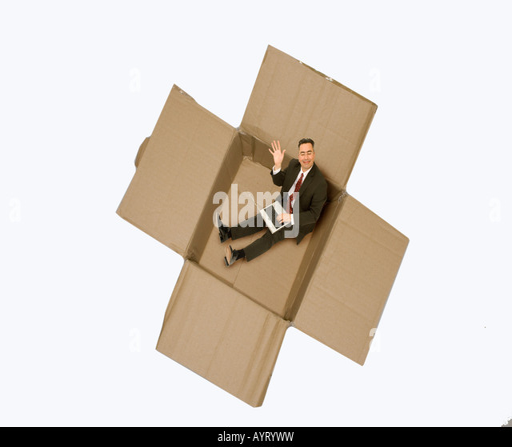
businessman with a notebook sitting in a cardboard box